Plane (tool)

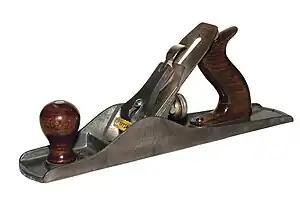
Craftsman No. 5 jack plane

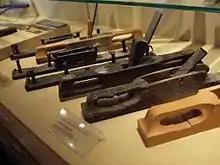
Roman planes found in Germany, dating to the 1st to 3rd century AD

A hand plane is a tool for shaping wood using muscle power to force the cutting blade over the wood surface. Some rotary power planers are motorized power tools used for the same types of larger tasks, but are unsuitable for fine-scale planing, where a miniature hand plane is used.